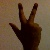
The image shows a hand gesture representing the number 3 in Indian Sign Language.